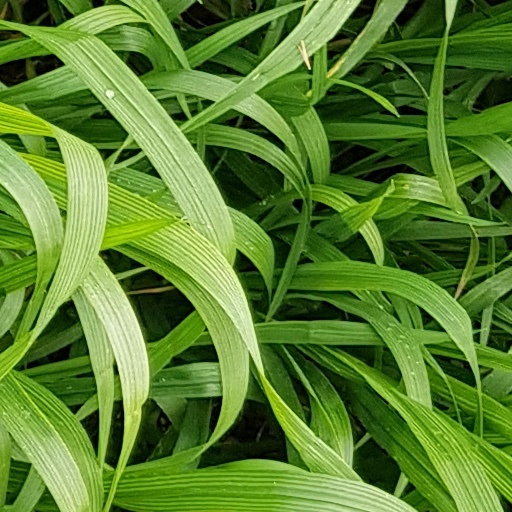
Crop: wheat